Yasuoka Station

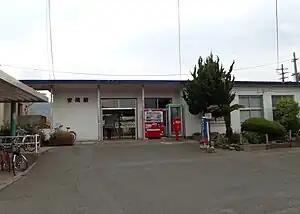
Yasuoka Station in March 2011

is a passenger railway station located in the city of Shimonoseki, Yamaguchi Prefecture, Japan. It is operated by the West Japan Railway Company (JR West).